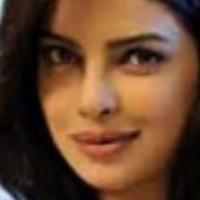
Age group: age 21-30